James Rodgers (gridiron football)

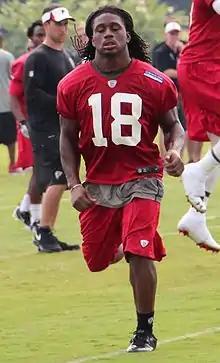
Rodgers with the Atlanta Falcons

James Rodgers Jr. (born December 20, 1988) is an American football coach and former wide receiver who is the wide receivers coach for the New Jersey Generals of the United States Football League (USFL). He played college football for the Oregon State Beavers, earning second-team All-American honors in 2009. Rodgers signed with the Atlanta Falcons as an undrafted free agent following the 2012 NFL draft. He played college football for the Oregon State Beavers, earning second-team All-American honors in 2009. He has also played for the Montreal Alouettes of the Canadian Football League (CFL). As a coach, he served as the outside linebackers coach for the San Antonio Commanders of the Alliance of American Football in 2019.